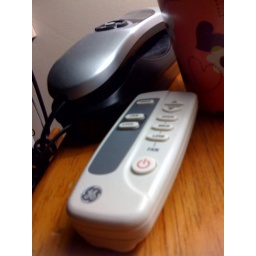
6/24/2009 - One of the most important remote controls in the house during the summer. It controls the bedroom air conditioner